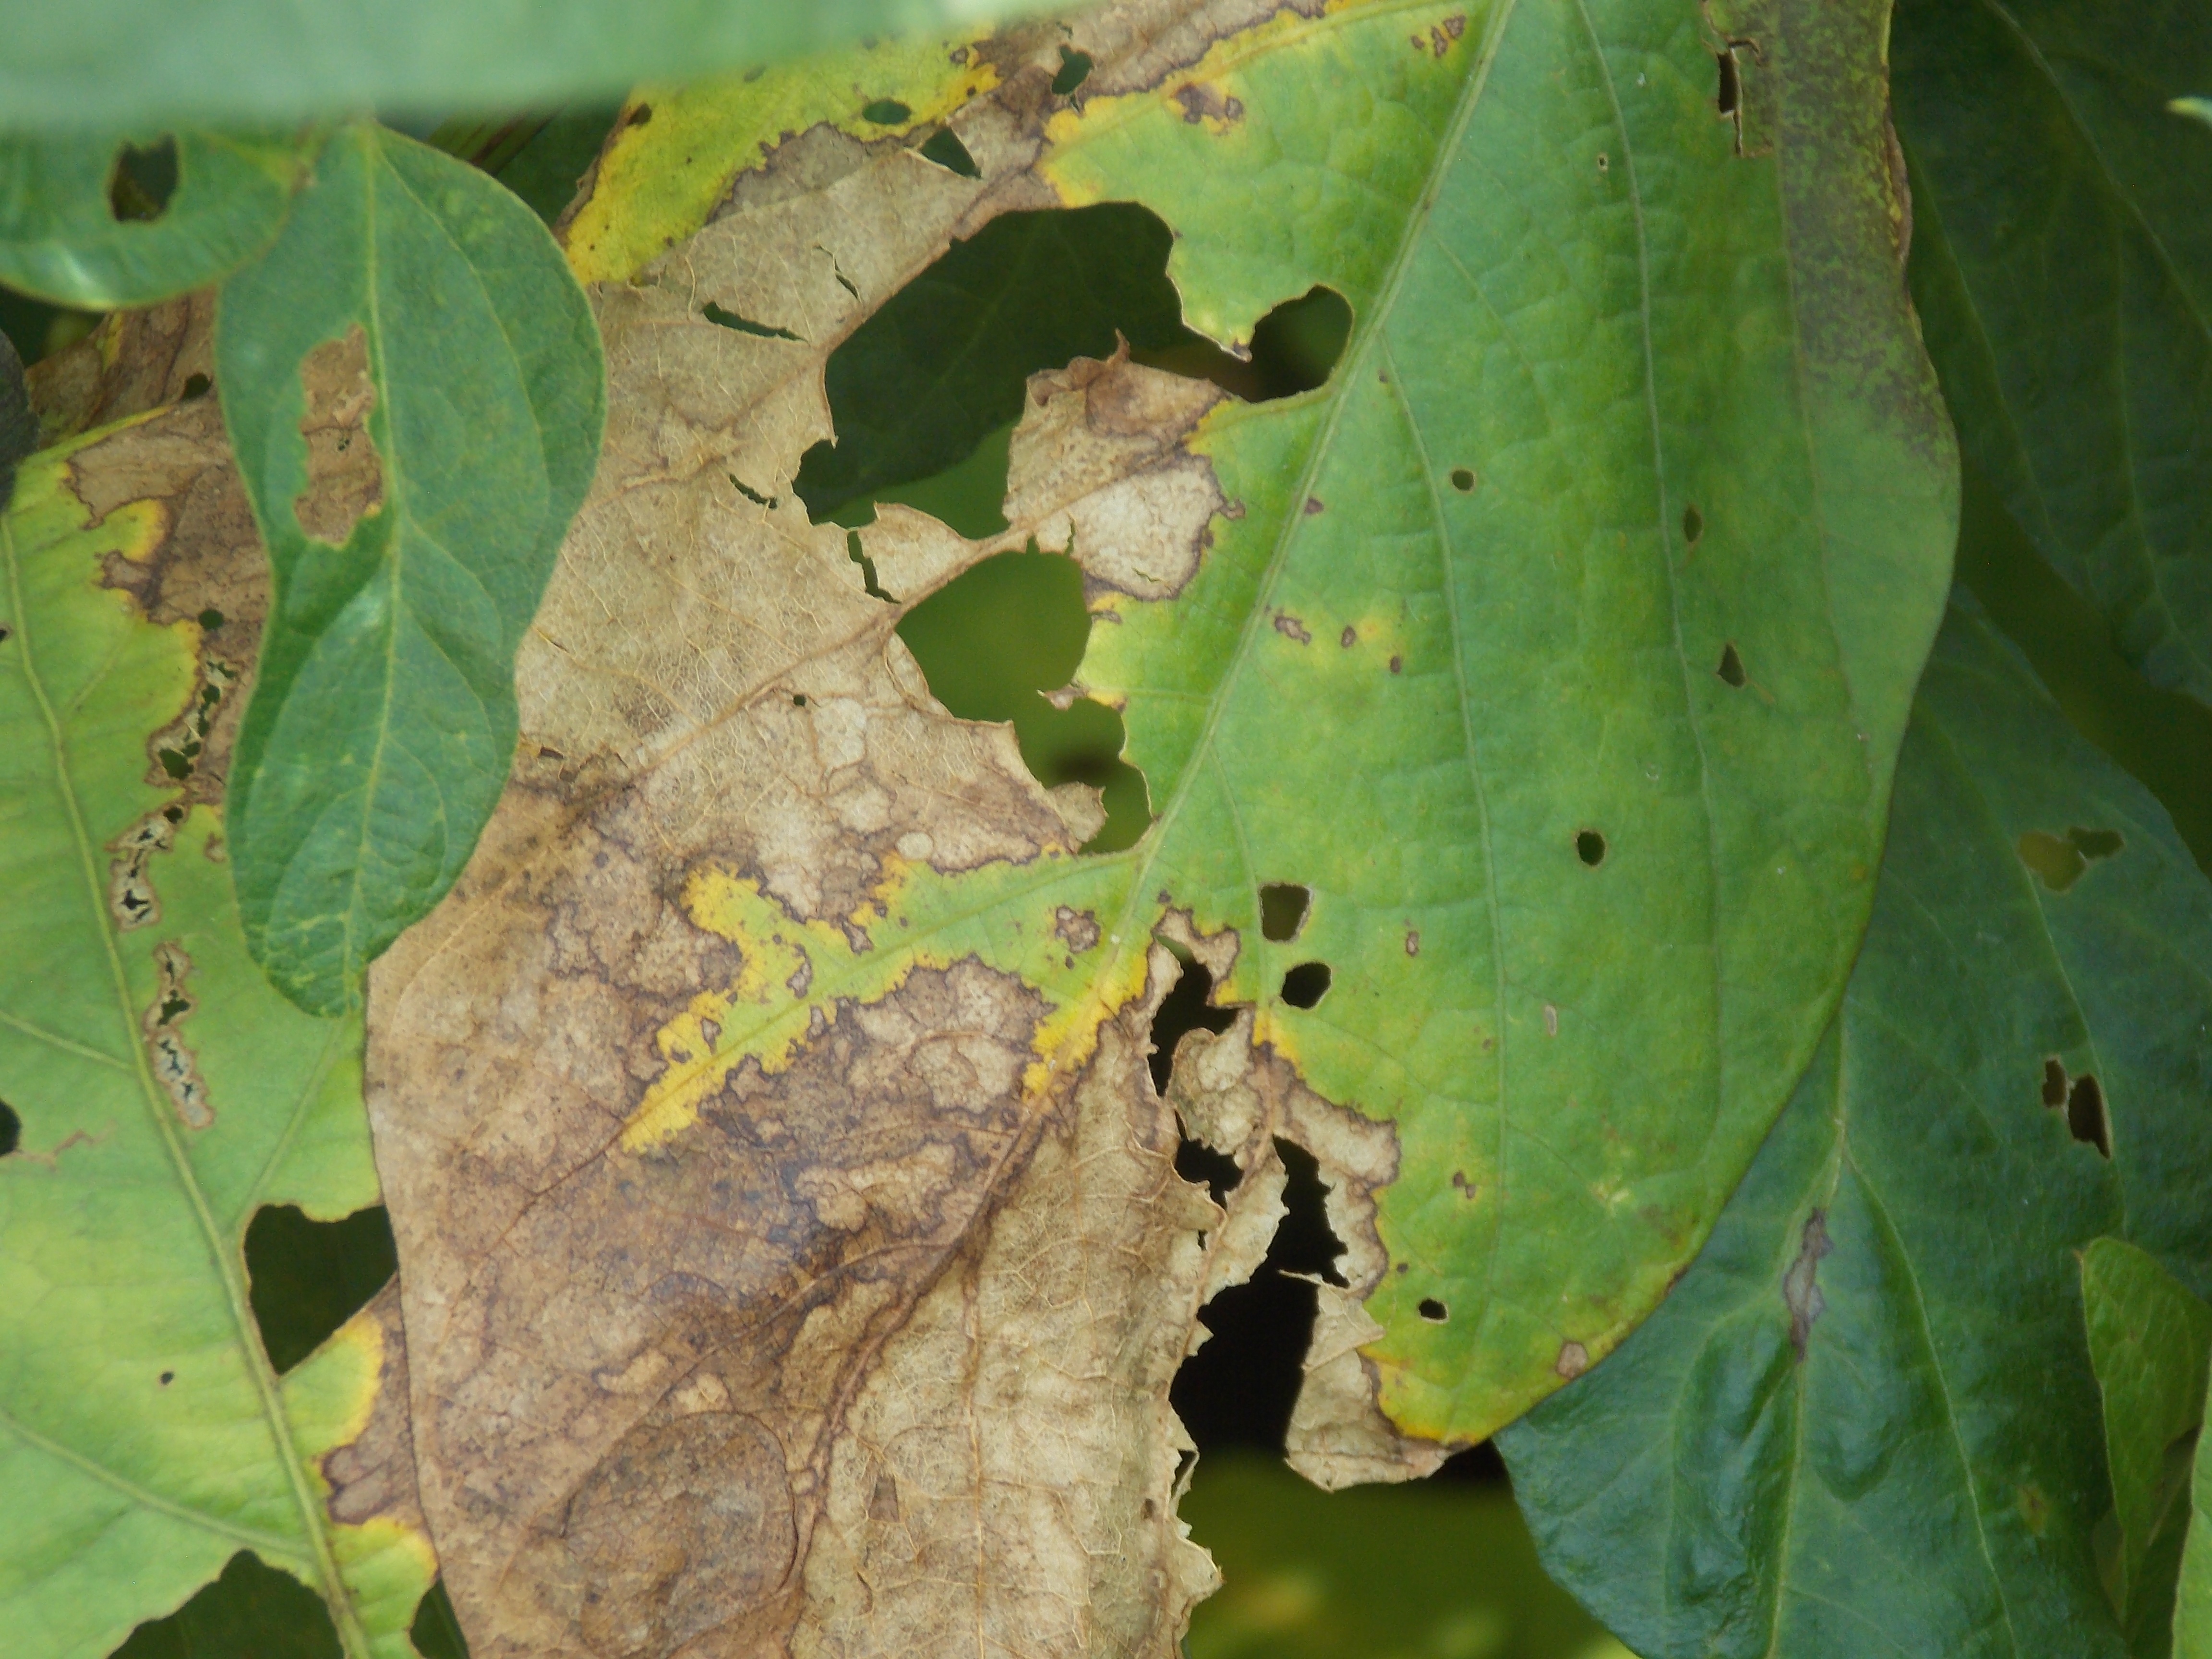
Label: Disease